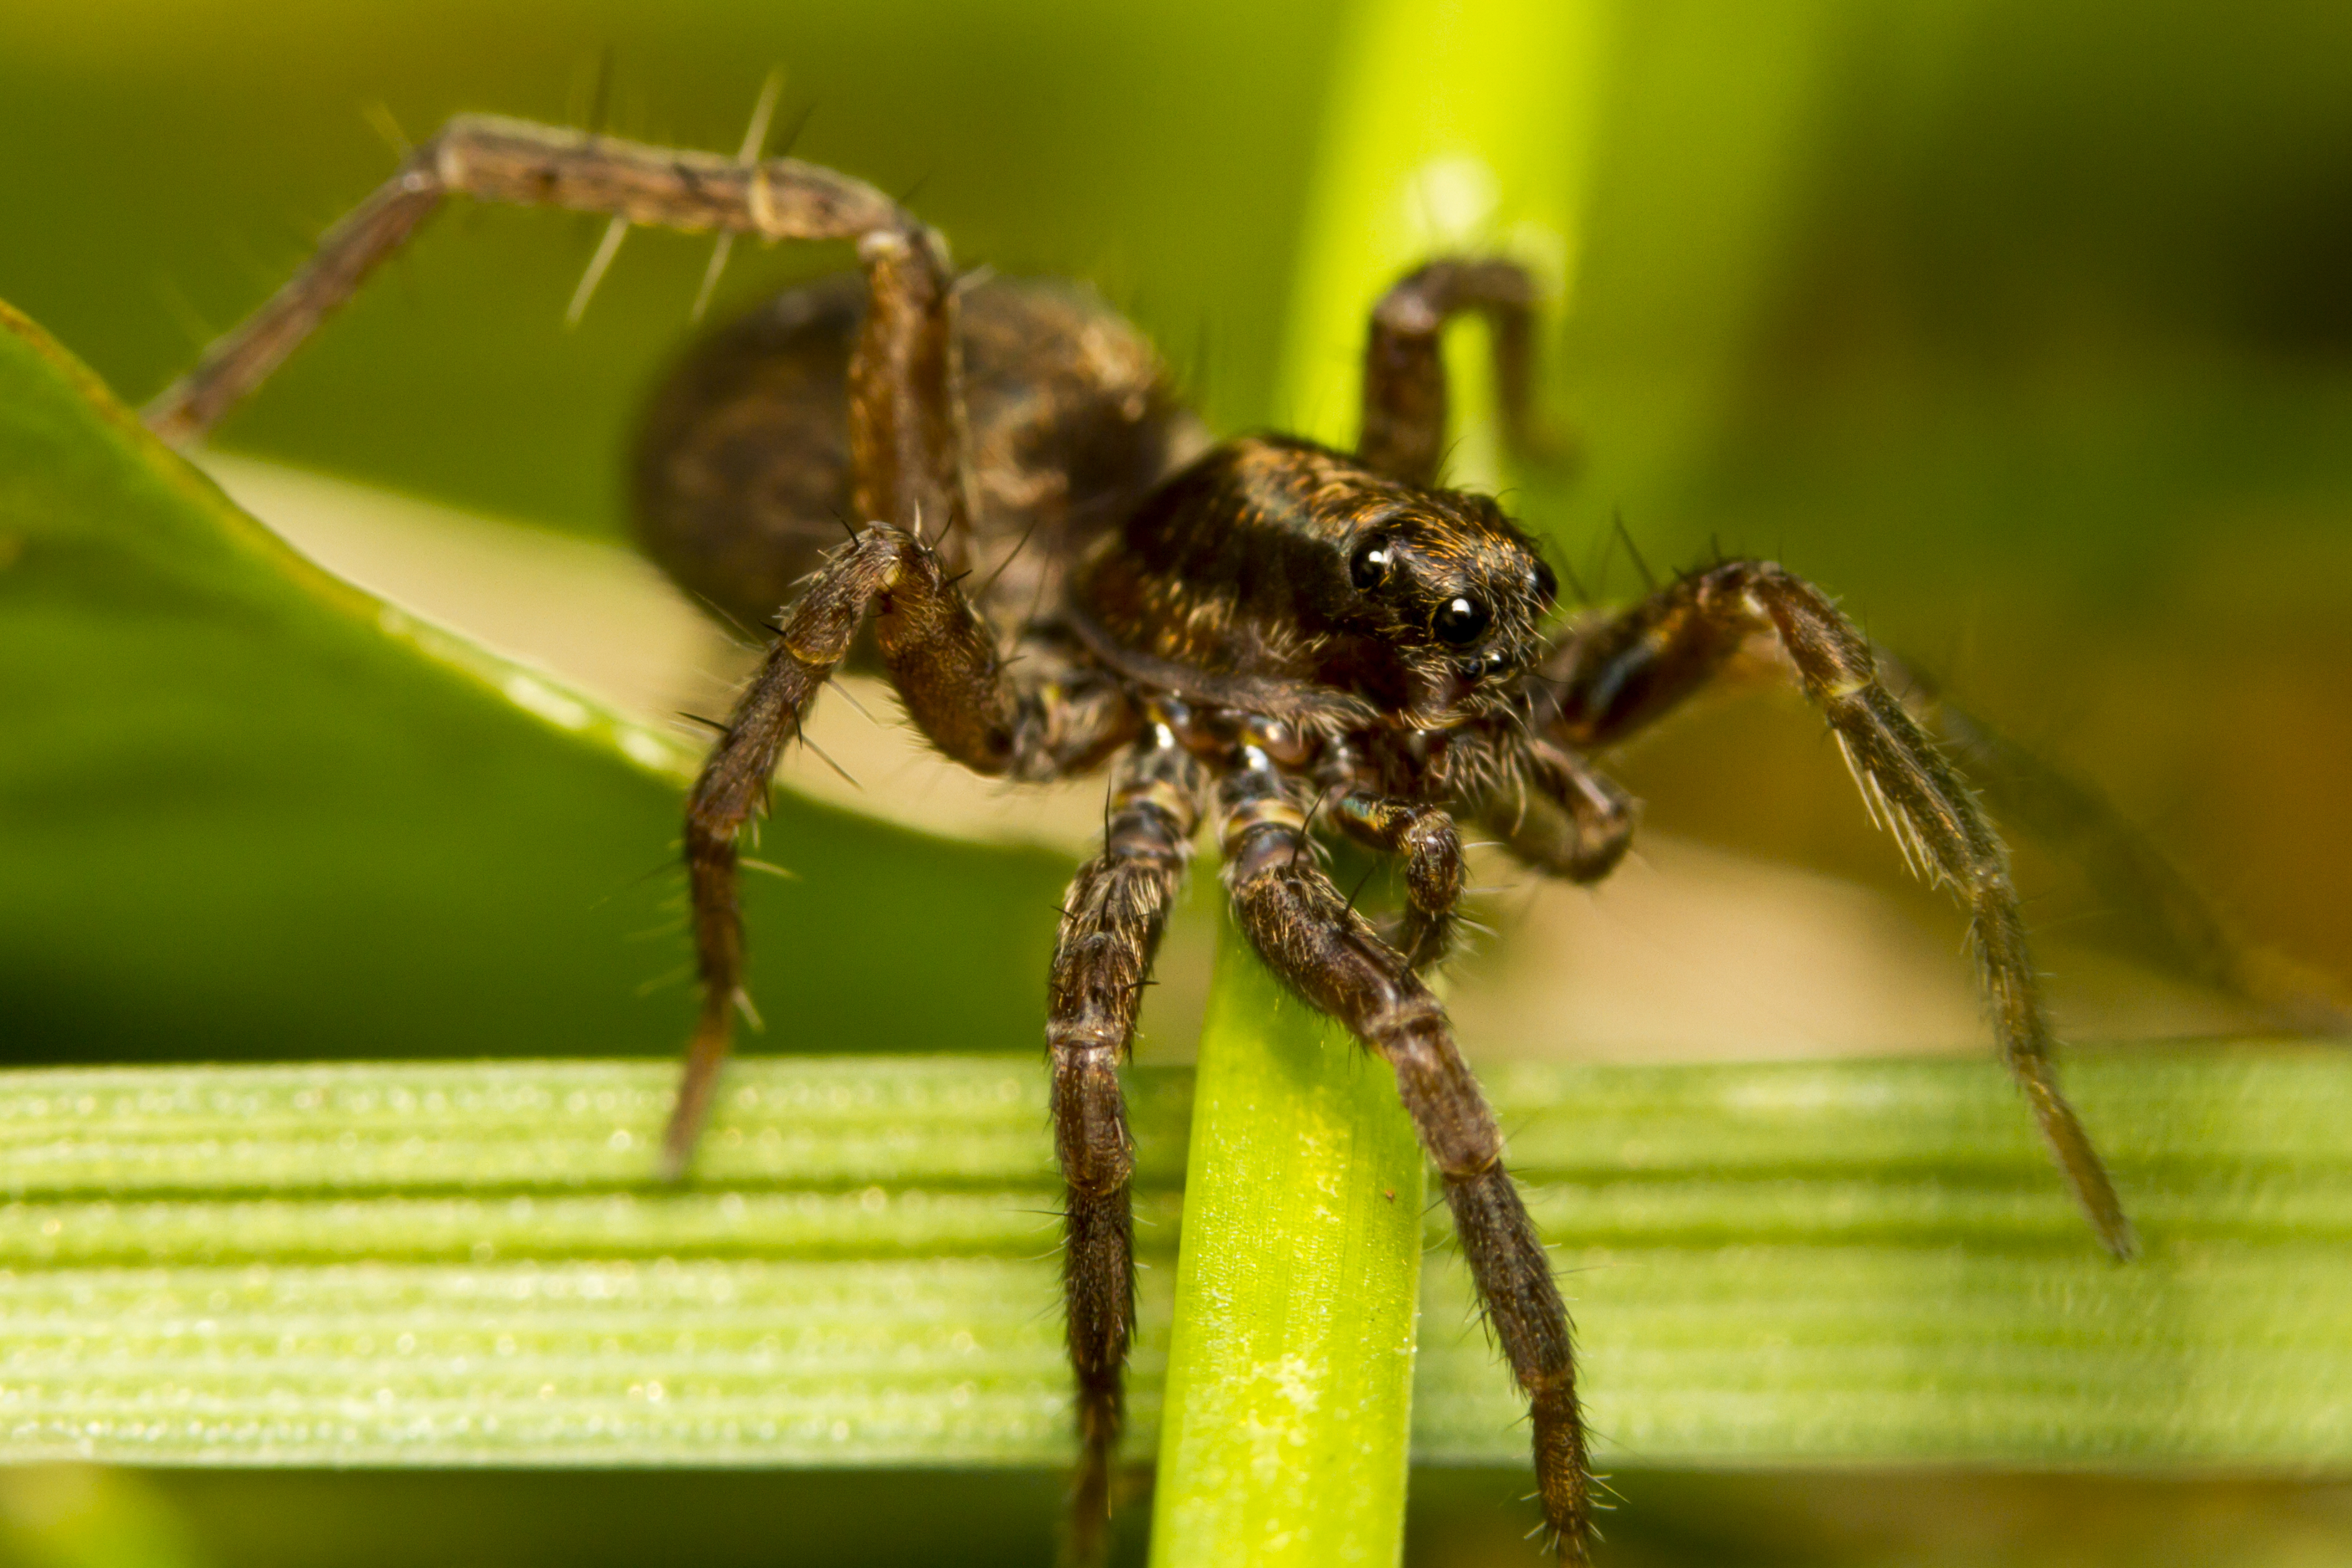
photography, insect, macro, garden, fauna, invertebrate, close up, spider, outdoors, uk, canon7d, arachnid, dof, bbc, nikkvalentine, peterborough, extensiontubes, canon60mmmacrousm, macro photography, arthropod, pardosaamentata, nocrop, springwatch, european garden spider, araneus, plant stem, orb weaver spider